Civic Video

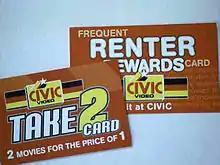
Civic Video reward cards

CIVIC (formerly known as Civic Video) was a home video rental chain that offered titles on VHS, DVD, Blu-ray and Ultra HD Blu-ray, as well as console video games, for rent. At its peak it operated hundreds of franchise and corporate-owned video rental shops in Australia and New Zealand. In the late 2000s and 2010s the chain saw significant store closures. On 28 February 2023 the last remaining store in Windsor, New South Wales, closed after 38 years in operation.